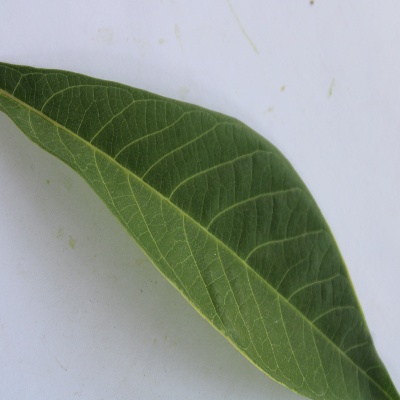
Crop: Cassava
Condition: healthy